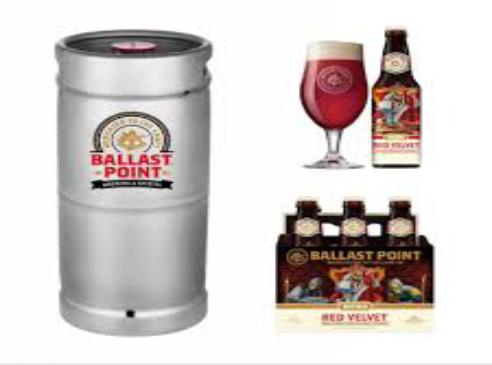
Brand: Ballast Point
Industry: Food